First Methodist Church of Waco

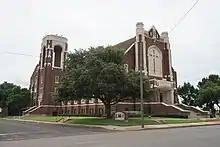
Austin Avenue United Methodist Church

In 1850, the Rev. Joseph Perkins Sneed, founded the church where Jackson Street met the Brazos River. In 1858, the first church was built at Franklin Avenue and Third Street.